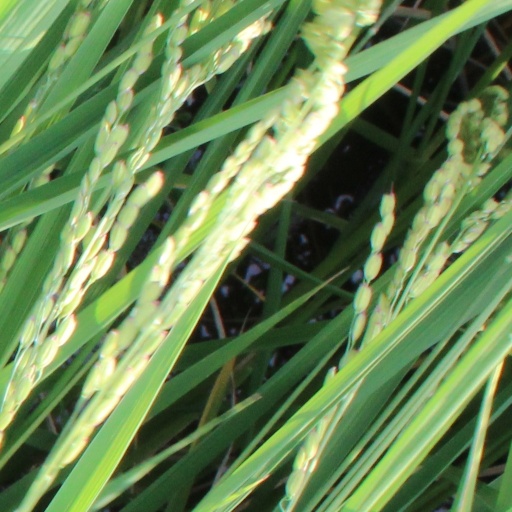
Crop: rice